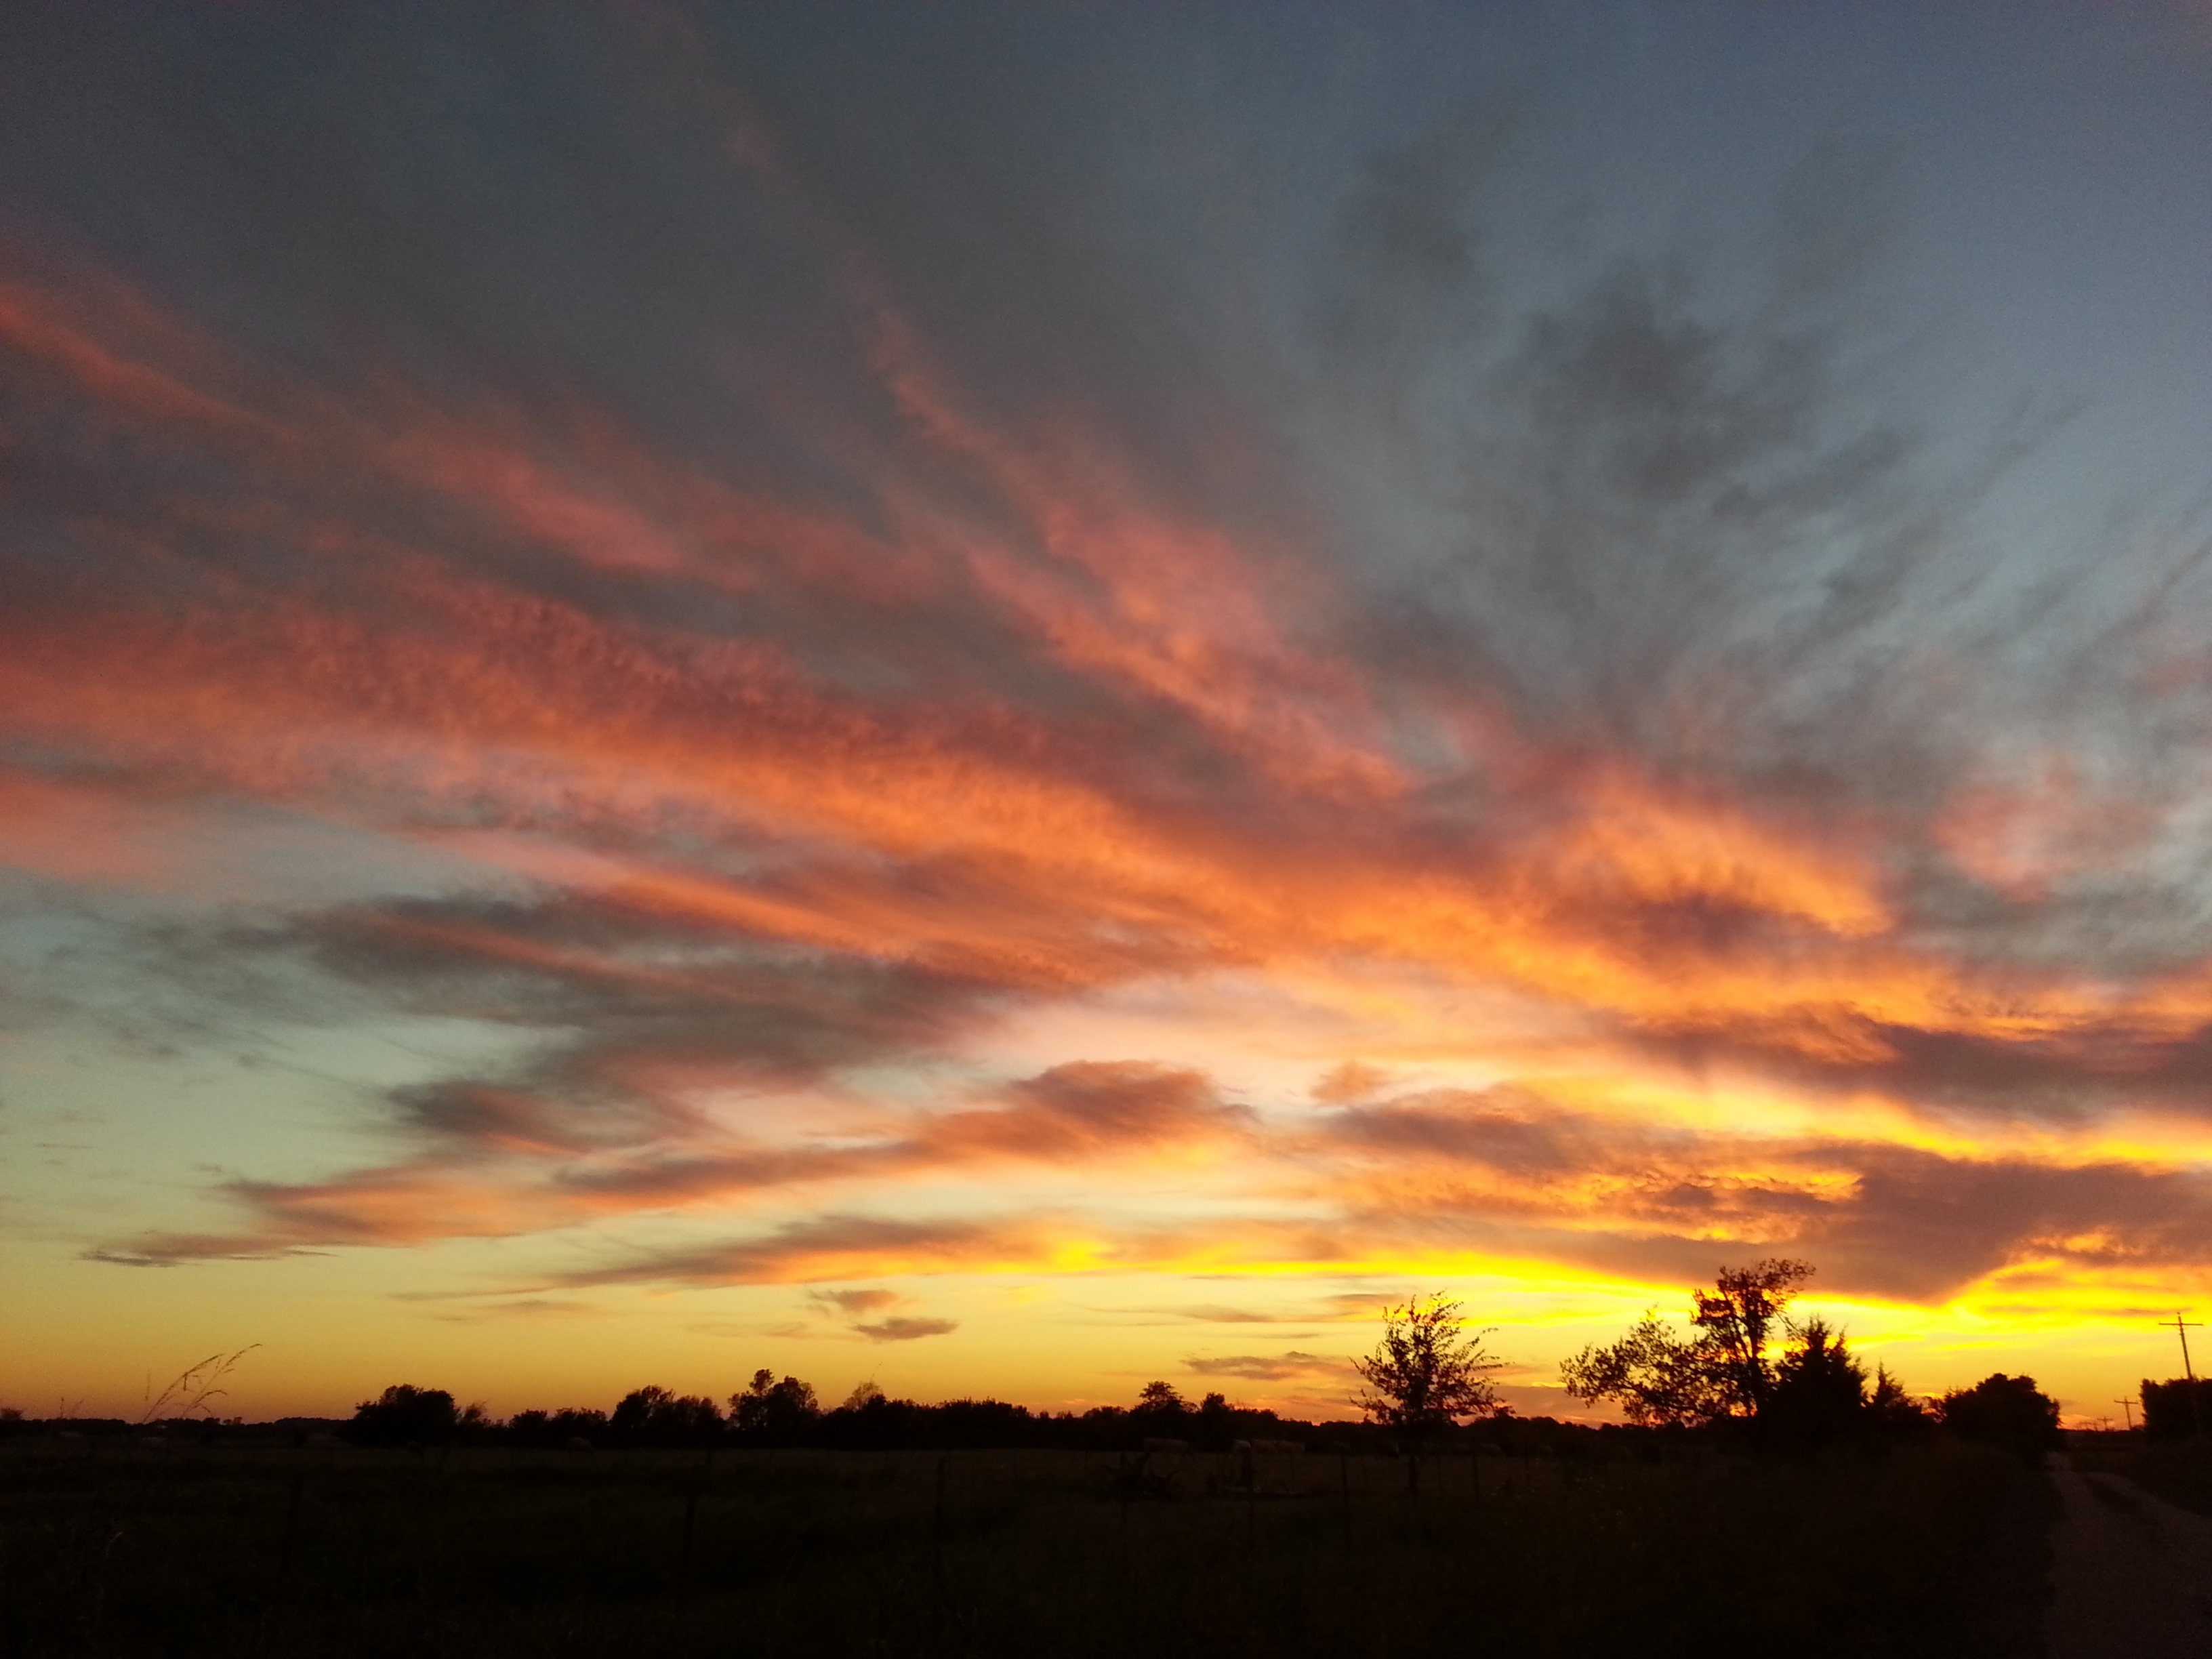
landscape, horizon, cloud, sky, sun, sunrise, sunset, field, prairie, sunlight, morning, view, dawn, atmosphere, dusk, evening, clouds, afterglow, meteorological phenomenon, red sky at morning